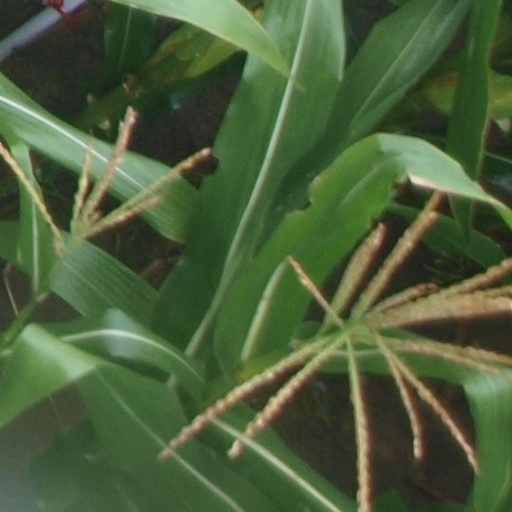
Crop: maize; corn